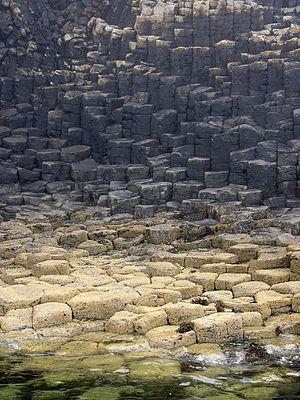
Orgues basaltiques sur Staffa, Écosse.
Argyll and Bute est le deuxième council area de l'Écosse et région de lieutenance en superficie. Il s'agit d'une région rurale, 23ᵉ en population, orientée vers les services et le tourisme. La région a un volet maritime important, comportant plus de 3 000 km de côtes avec des îles à l'histoire importante pour l'Écosse, telles que Iona. La région est considérée sur le plan historique comme le « berceau de l'Écosse », car elle est le point d'entrée d'où les Gaëls venant d'Irlande ont amené leur langue et culture, formant le royaume de Dál Riata. La région est restée longtemps en bordure du pouvoir central, parfois sous l'égide des Norvégiens, puis séparée comme royaume du Seigneur des Îles.